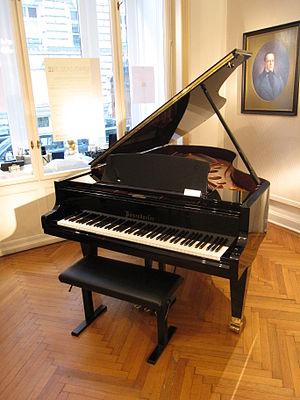
Le piano à queue est un piano à cordes horizontales.